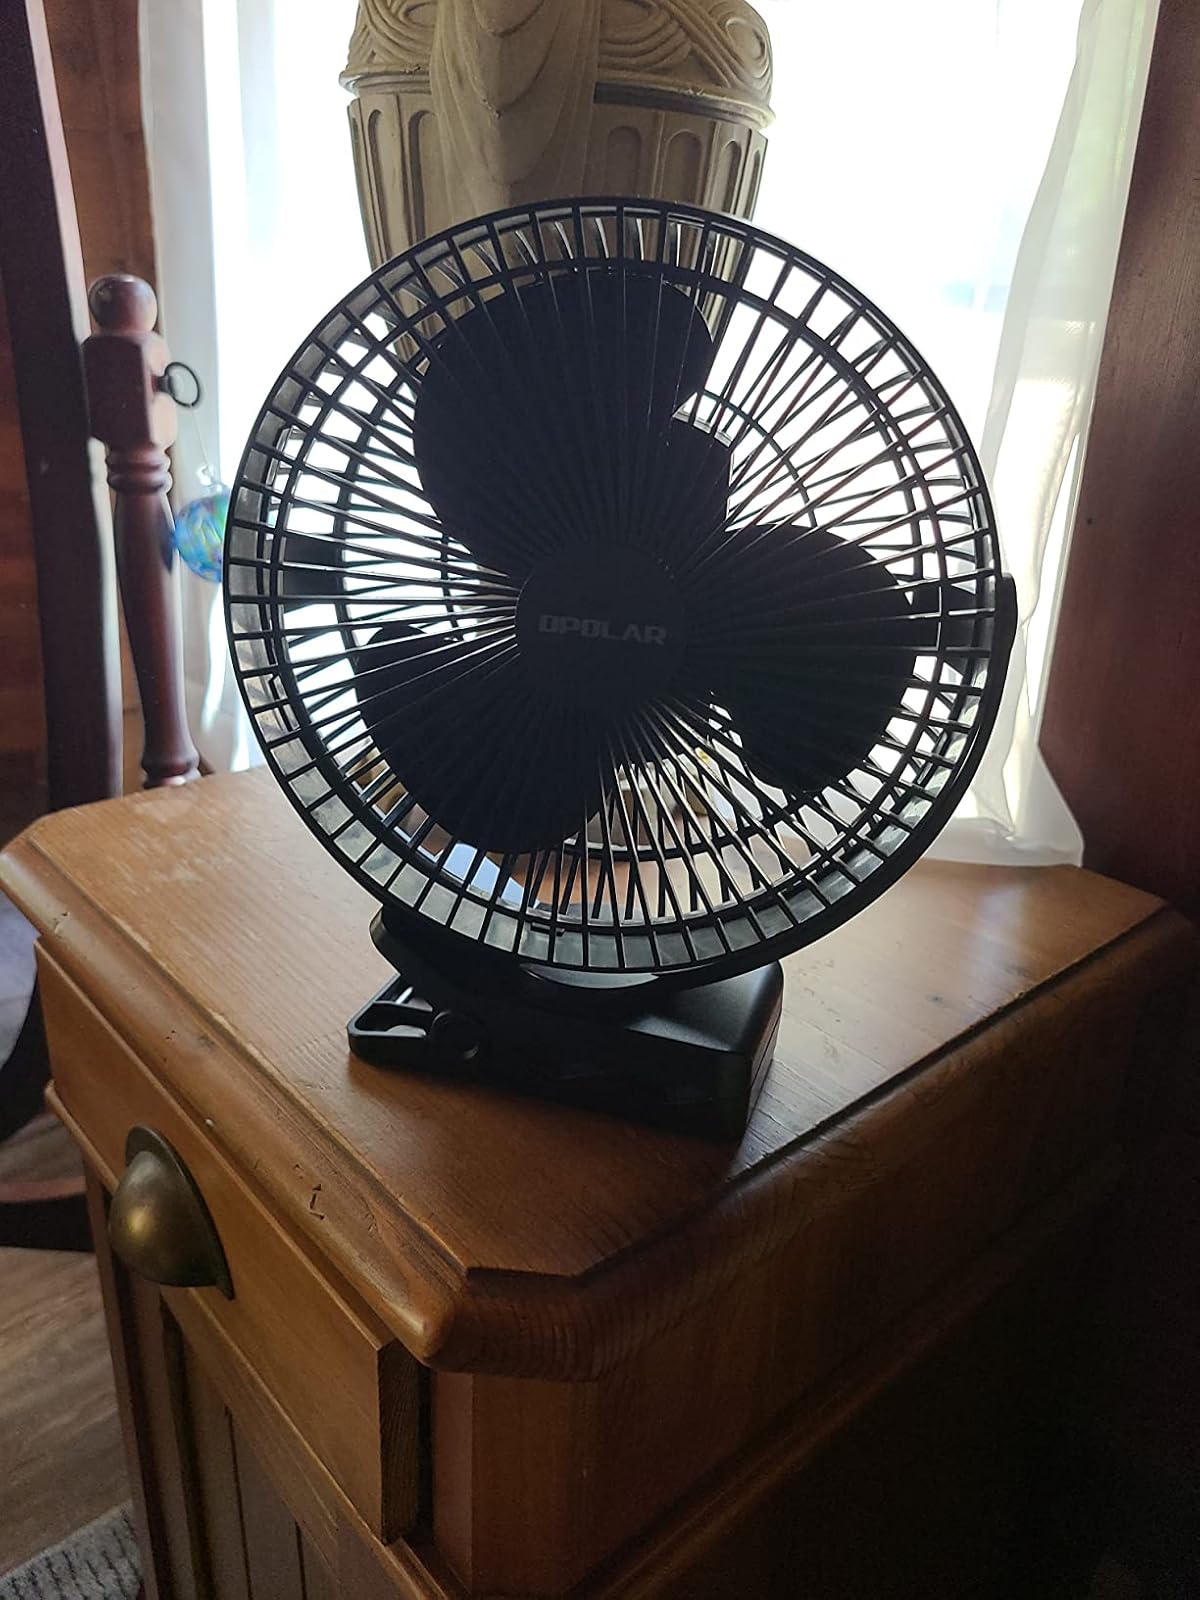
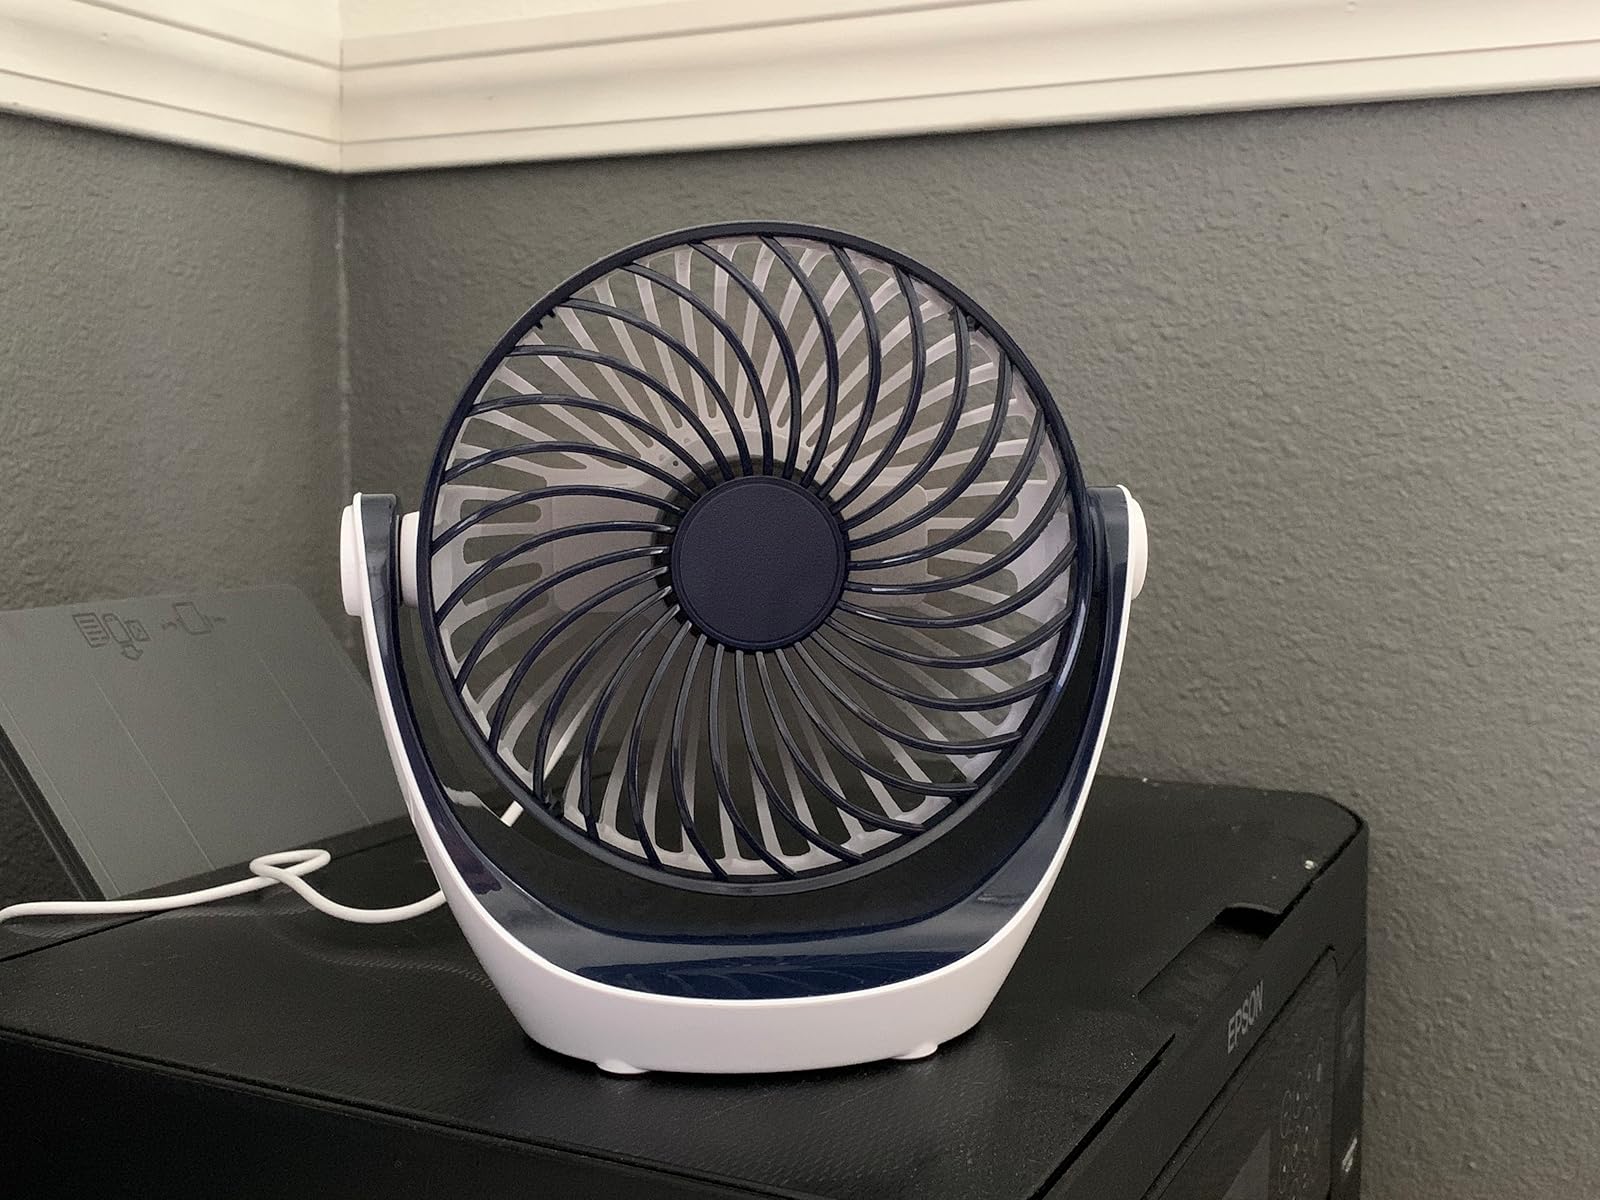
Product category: fan
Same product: no